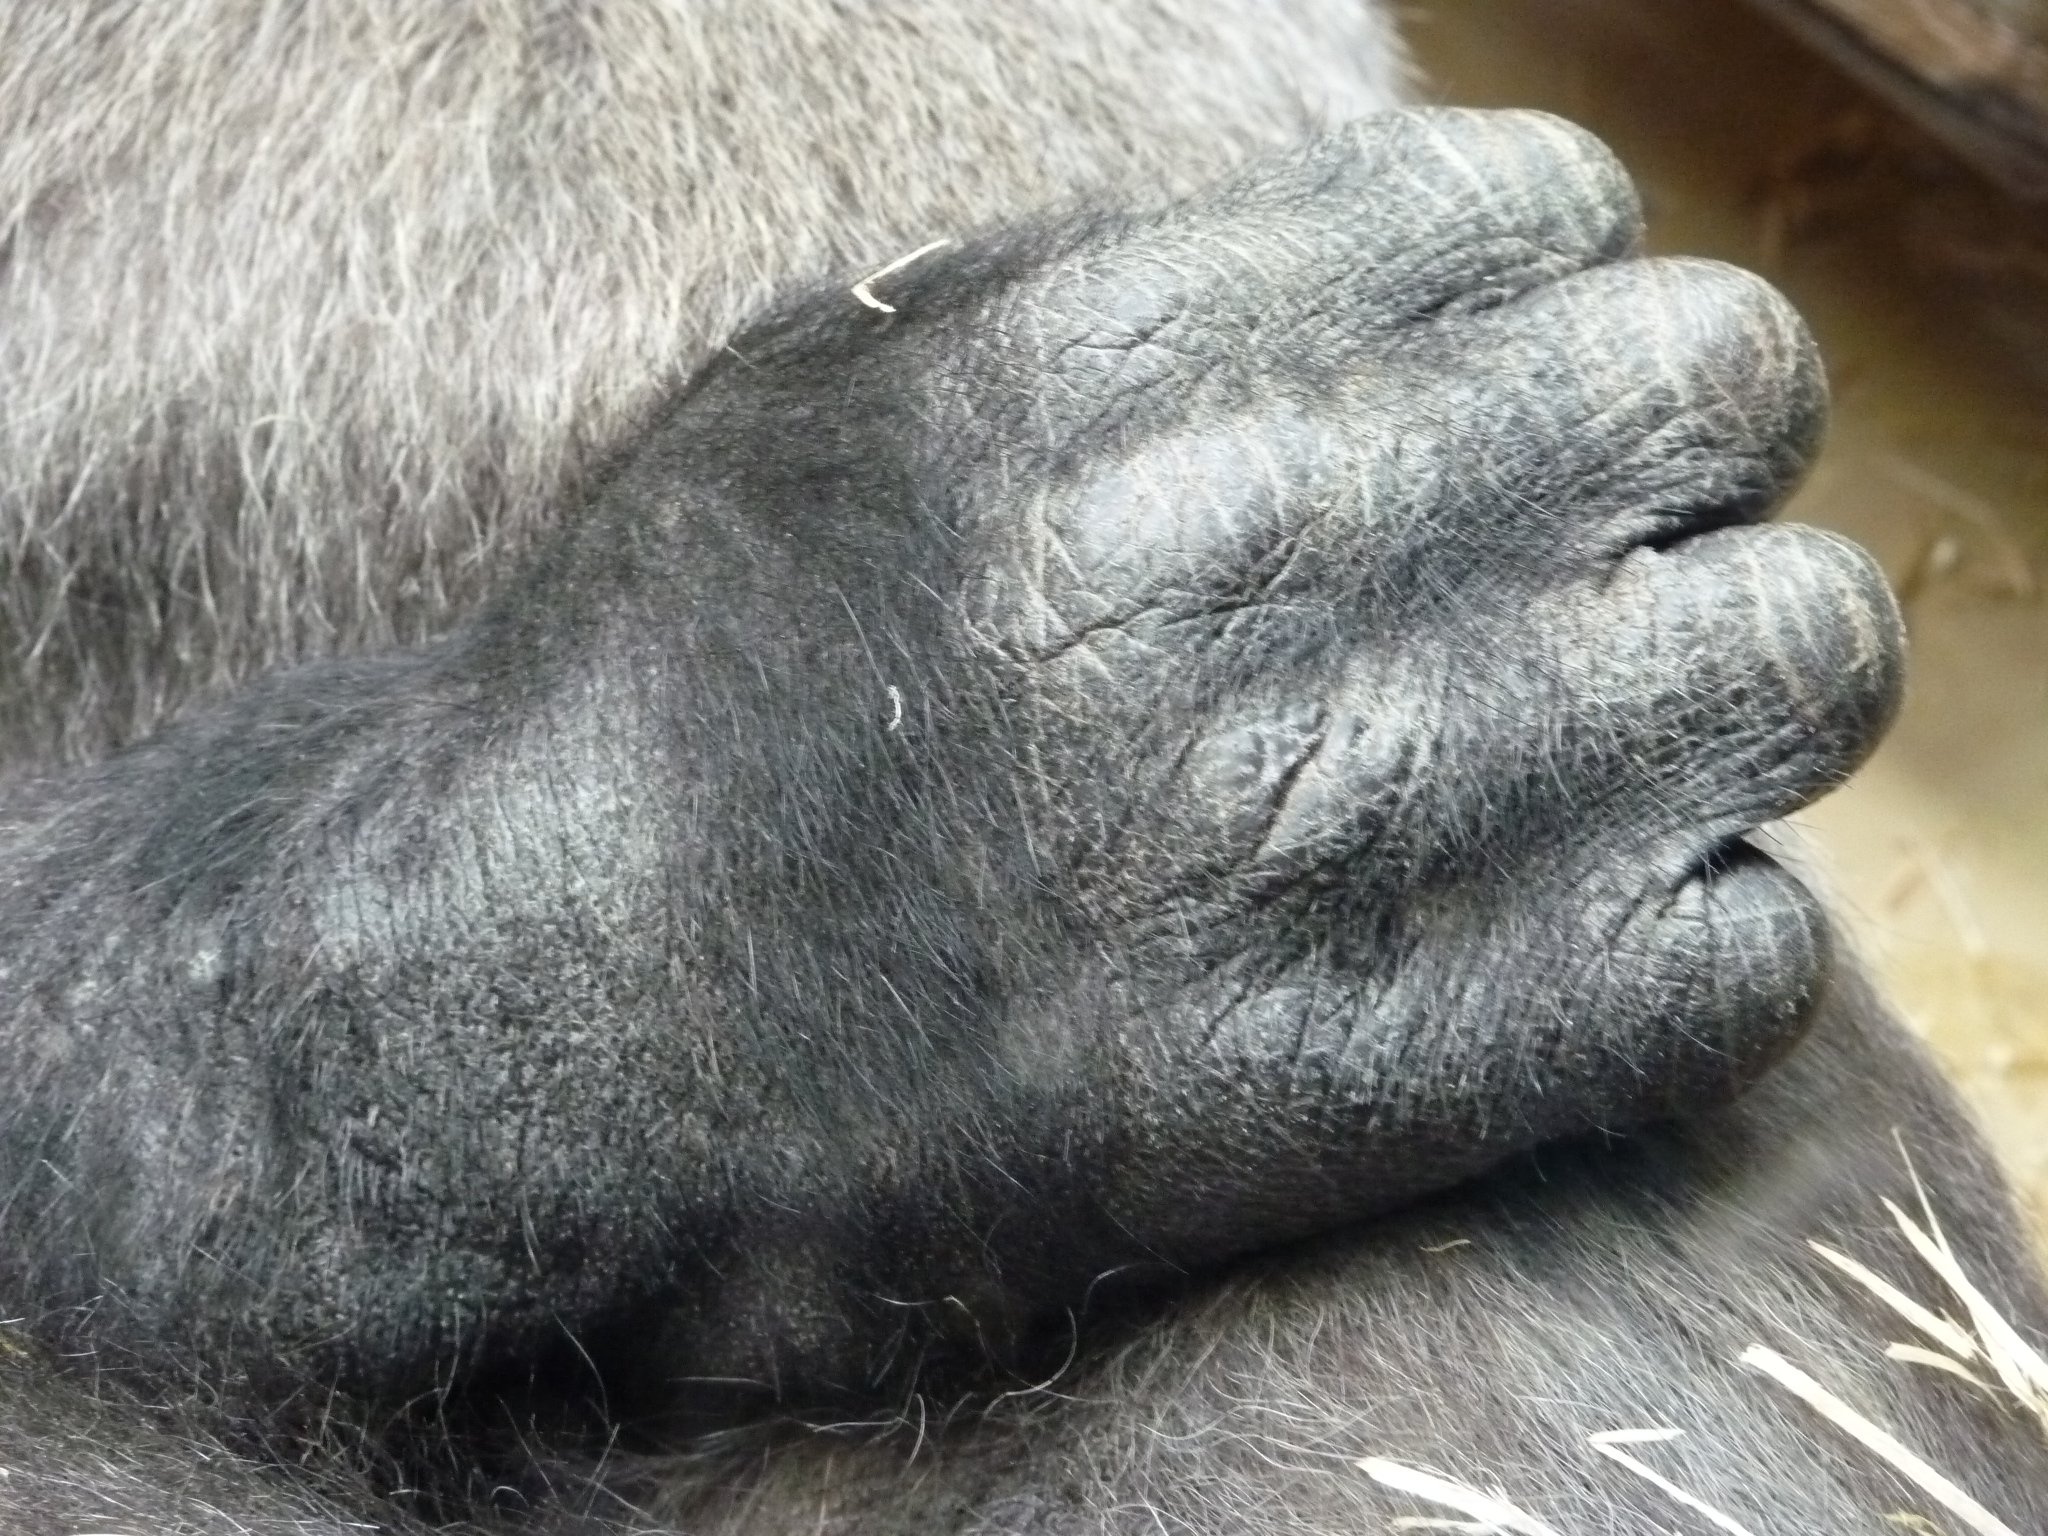
hand, mammal, black, monkey, gorilla, sculpture, head, great ape